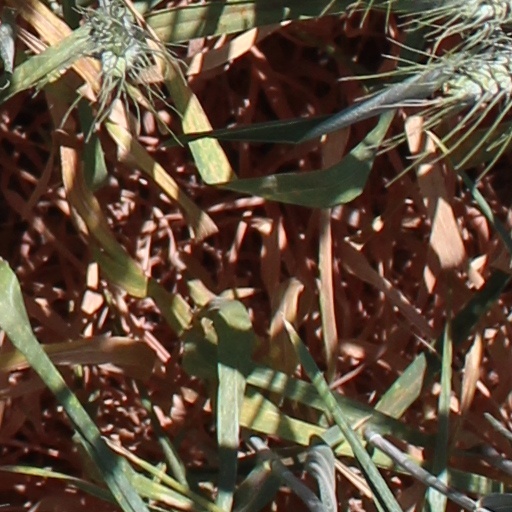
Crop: wheat